Glass harmonica

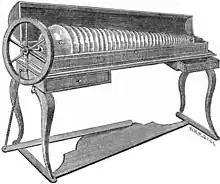
1900 illustration of a glass harmonica

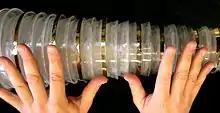
Spinning glass disks (bowls) on a common shaft are arranged with the lower notes (larger disks) to the left and higher notes (smaller disks) to the right.

The glass harmonica, also known as the glass armonica, glass harmonium, bowl organ, hydrocrystalophone, or simply the armonica or harmonica is a type of musical instrument that uses a series of glass bowls or goblets graduated in size to produce musical tones by means of friction (instruments of this type are known as friction idiophones). It was invented in 1761 by Benjamin Franklin and produces sound similar to the Glockenspiel.